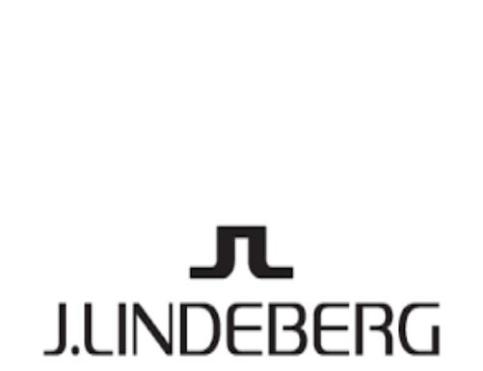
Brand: jlindeberg-2
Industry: Clothes